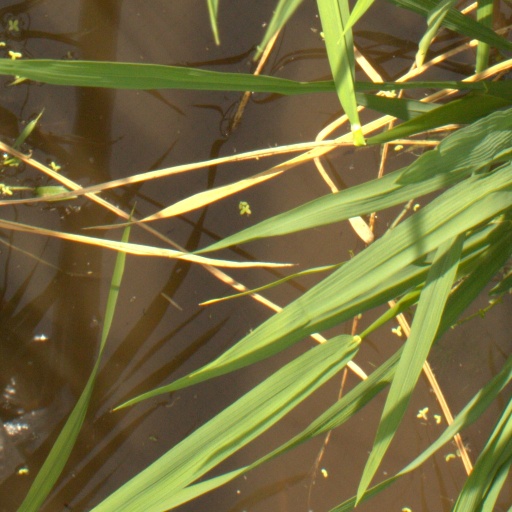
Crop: rice